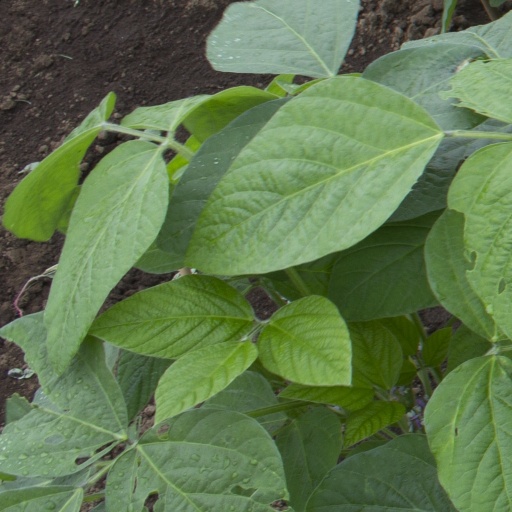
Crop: soybean